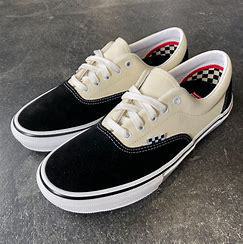
Brand: Vans
Model: Era Skate